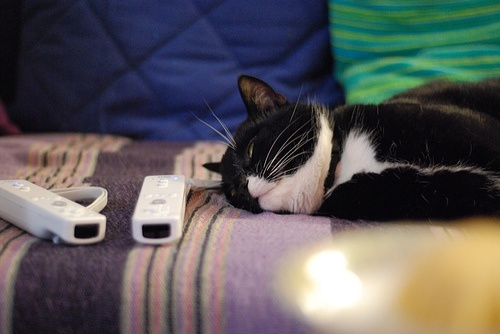
A black and white cat lies beside two Wii controllers.
A black and white cat laying on a couch next to Nintendo Wii controllers.
A cat sleeping on a couch next to video game remotes.
A cat resting on a couch next to two remote controls.
A cat laying on a blanket  by two wii remotes.